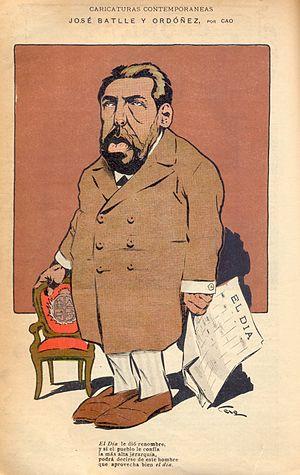
Caras y Caretas était une revue hebdomadaire satirique et d’information, fondée en 1898 par le journaliste espagnol Eustaquio Pellicer comme version argentine d’une revue homonyme paraissant alors en Uruguay. Placée d’abord sous la direction de José Sixto Álvarez, elle connut une ascension rapide et un succès durable avant de disparaitre en 1941. Ultérieurement furent publiées deux revues de même titre : en 1982, puis en 2005, à l’initiative de Felipe Pigna.